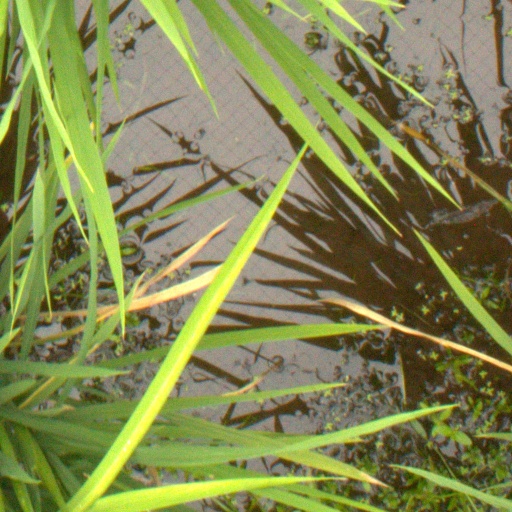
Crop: rice